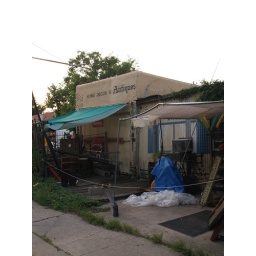
Houston Texas walking around the Old Montrose neighborhood down Westheimer street 2010 Building Streets Signs Vintage